Number Seven, Queer Street

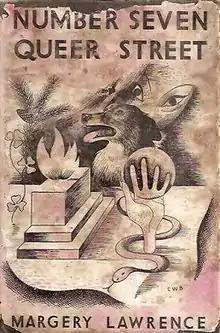
First edition

Number Seven, Queer Street is a collection of supernatural detective short stories by author Margery Lawrence. It was first published by Robert Hale in the United Kingdom in 1945. The first United States edition was published in 1969 by Mycroft & Moran in an edition of 2,027 copies and omits the last two stories. The stories are about Lawrence's supernatural detective Miles Pennoyer.